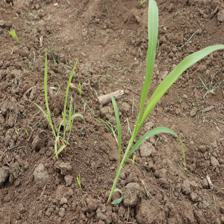
Label: Sorghum